Morlaix station

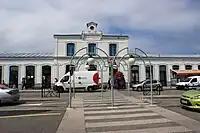
Gare de Morlaix

Morlaix station (French: "Gare de Morlaix") is a railway station serving the town Morlaix, Finistère department, western France. It is situated on the Paris–Brest railway and the branch to Roscoff.